Glass (band)

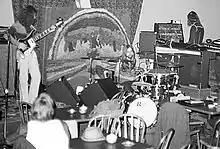
Glass at the Court C Coffeehouse, 1972

Glass began in the 1960s as a Port Townsend-based rock band called The Vaguest Notion, playing covers and the occasional original piece. On September 6, 1968, they attended a Jimi Hendrix concert at the Seattle Center Coliseum where the opening act was the British band The Soft Machine. They were transfixed by The Soft Machine, a guitar-less power trio. Shortly thereafter The Vaguest Notion changed their name to Glass and began playing originals exclusively. In 1970 Jeff and Greg attended the Famous Arrangers Clinic in Las Vegas, further refining their songwriting skills. Moving to Olympia, Washington in 1971 to attend The Evergreen State College, they quickly became favorites on campus for their spirited performances. Numerous live performances in and around Olympia, Seattle, Tacoma, Bellingham, Port Townsend and other Pacific Northwest venues (including the first-ever live broadcast concert on KAOS-FM) gave them considerable local attention and accolades. They received their best reception at the first Jimi Hendrix Memorial Concert in Seattle (January 22, 1971 at the Eagles Auditorium Building), where they were the only band to play totally original material. Professional studio recordings were made in 1975, which they then shopped to various record labels in an attempt to land a record contract.